TVR Vixen

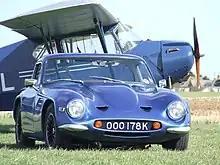
1971 TVR 1300 (Vixen), number 2 of 9 such cars made.

The 1300 model arrived in late 1971 and was built in an attempt to fill an "economy" market segment for sports cars. It was powered by a 1296 cc Standard SC engine from the Triumph Spitfire engine making , and its lackluster performance limited its sales success. Top speed was barely . Only fifteen were built, most in 1972. The final six of these cars were built on the M Series chassis, the very last of which was also built with M Series bodywork, although it never received a "1300M" designation.